Antichrist Superstar

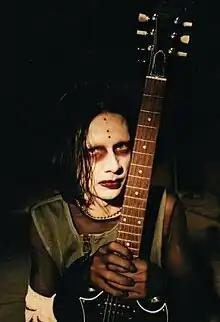
Berkowitz's replacement Zim Zum during the album's promotional campaign

Berkowitz was highly critical of Reznor, who, he said, purposely destroyed a Fender Jaguar given as a gift to Berkowitz from his then-recently deceased father, explaining: "I was in the studio, and they were all in the control room, and I'm playing guitar. At the end, Trent says, 'Do it again, but do it more like this.' We went through this three times, and he says, 'Hold on. I'll come in there. Let me show you what I'm talking about.' So I take my guitar off, hand it to him—and he smashes it, just to fuck with me. Then he laughed and left the room." Berkowitz acrimoniously exited the group sometime after this incident. Reznor's relationship with the rest of the band—Manson in particular—also began to deteriorate during production, primarily as a result of creative differences. Manson and Reznor have not recorded material together since the release of "Antichrist Superstar".